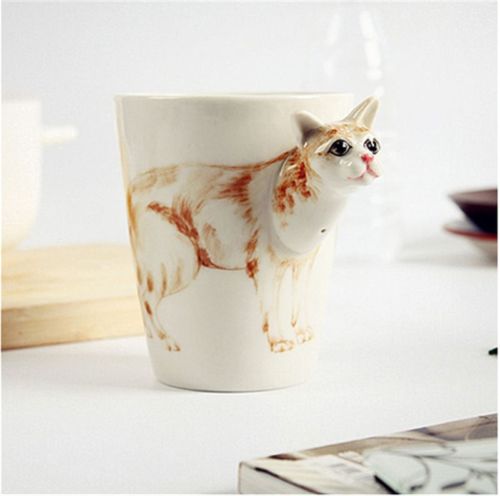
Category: mug